South African type JT tender

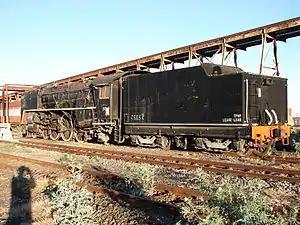
Type JT tender on Class 16E, 18 September 2015

Type JT tenders first entered service in 1935 as tenders to the Class 15E 4-8-2 Mountain and Class 16E 4-6-2 Pacific steam locomotives which were placed in service by the South African Railways in that year. Until 1946, more entered service as tenders to more Class 15E and the Class 15F.